History of United States prison systems

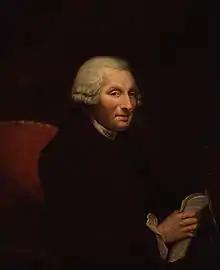
Philanthropist penal reformer Jonas Hanway, author of "Solitude in Imprisonment" (1776), circa 1785.

A second group that supported penal incarceration in England included clergymen and "lay pietists" of various religious denominations who made efforts during the 1700s to reduce the severity of the English criminal justice system. Initially, reformers like John Howard focused on the harsh conditions of pre-trial detention in English jails. But many philanthropists did not limit their efforts to jail administration and inmate hygiene; they were also interested in the spiritual health of inmates and curbing the common practice of mixing all prisoners together at random. Their ideas about inmate classification and solitary confinement match another undercurrent of penal innovation in the United States that persisted into the Progressive Era.